U-571 (film)

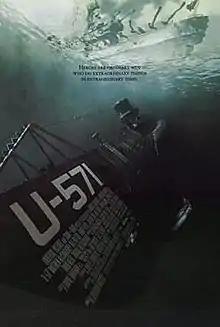
Theatrical release poster

U-571 is a 2000 submarine film directed by Jonathan Mostow from a screenplay he co-wrote with Sam Montgomery and David Ayer. The film stars Matthew McConaughey, Bill Paxton, Harvey Keitel, Jon Bon Jovi, Jake Weber and Matthew Settle. The film follows a World War II German U-boat boarded by American submariners to capture her Enigma cipher machine.